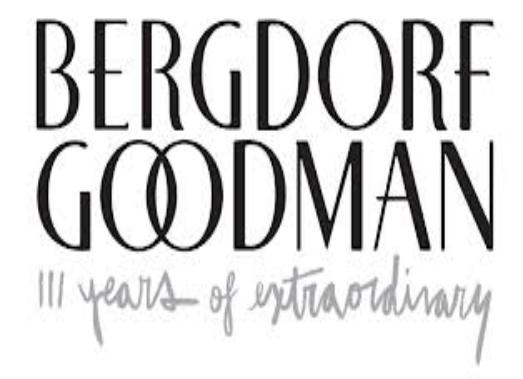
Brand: Bergdorf Goodman
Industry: Necessities